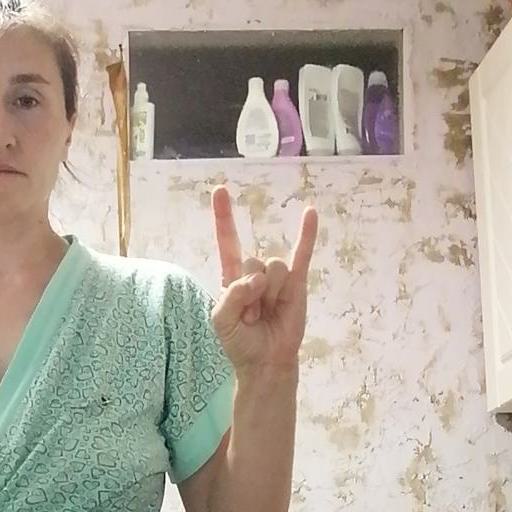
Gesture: rock